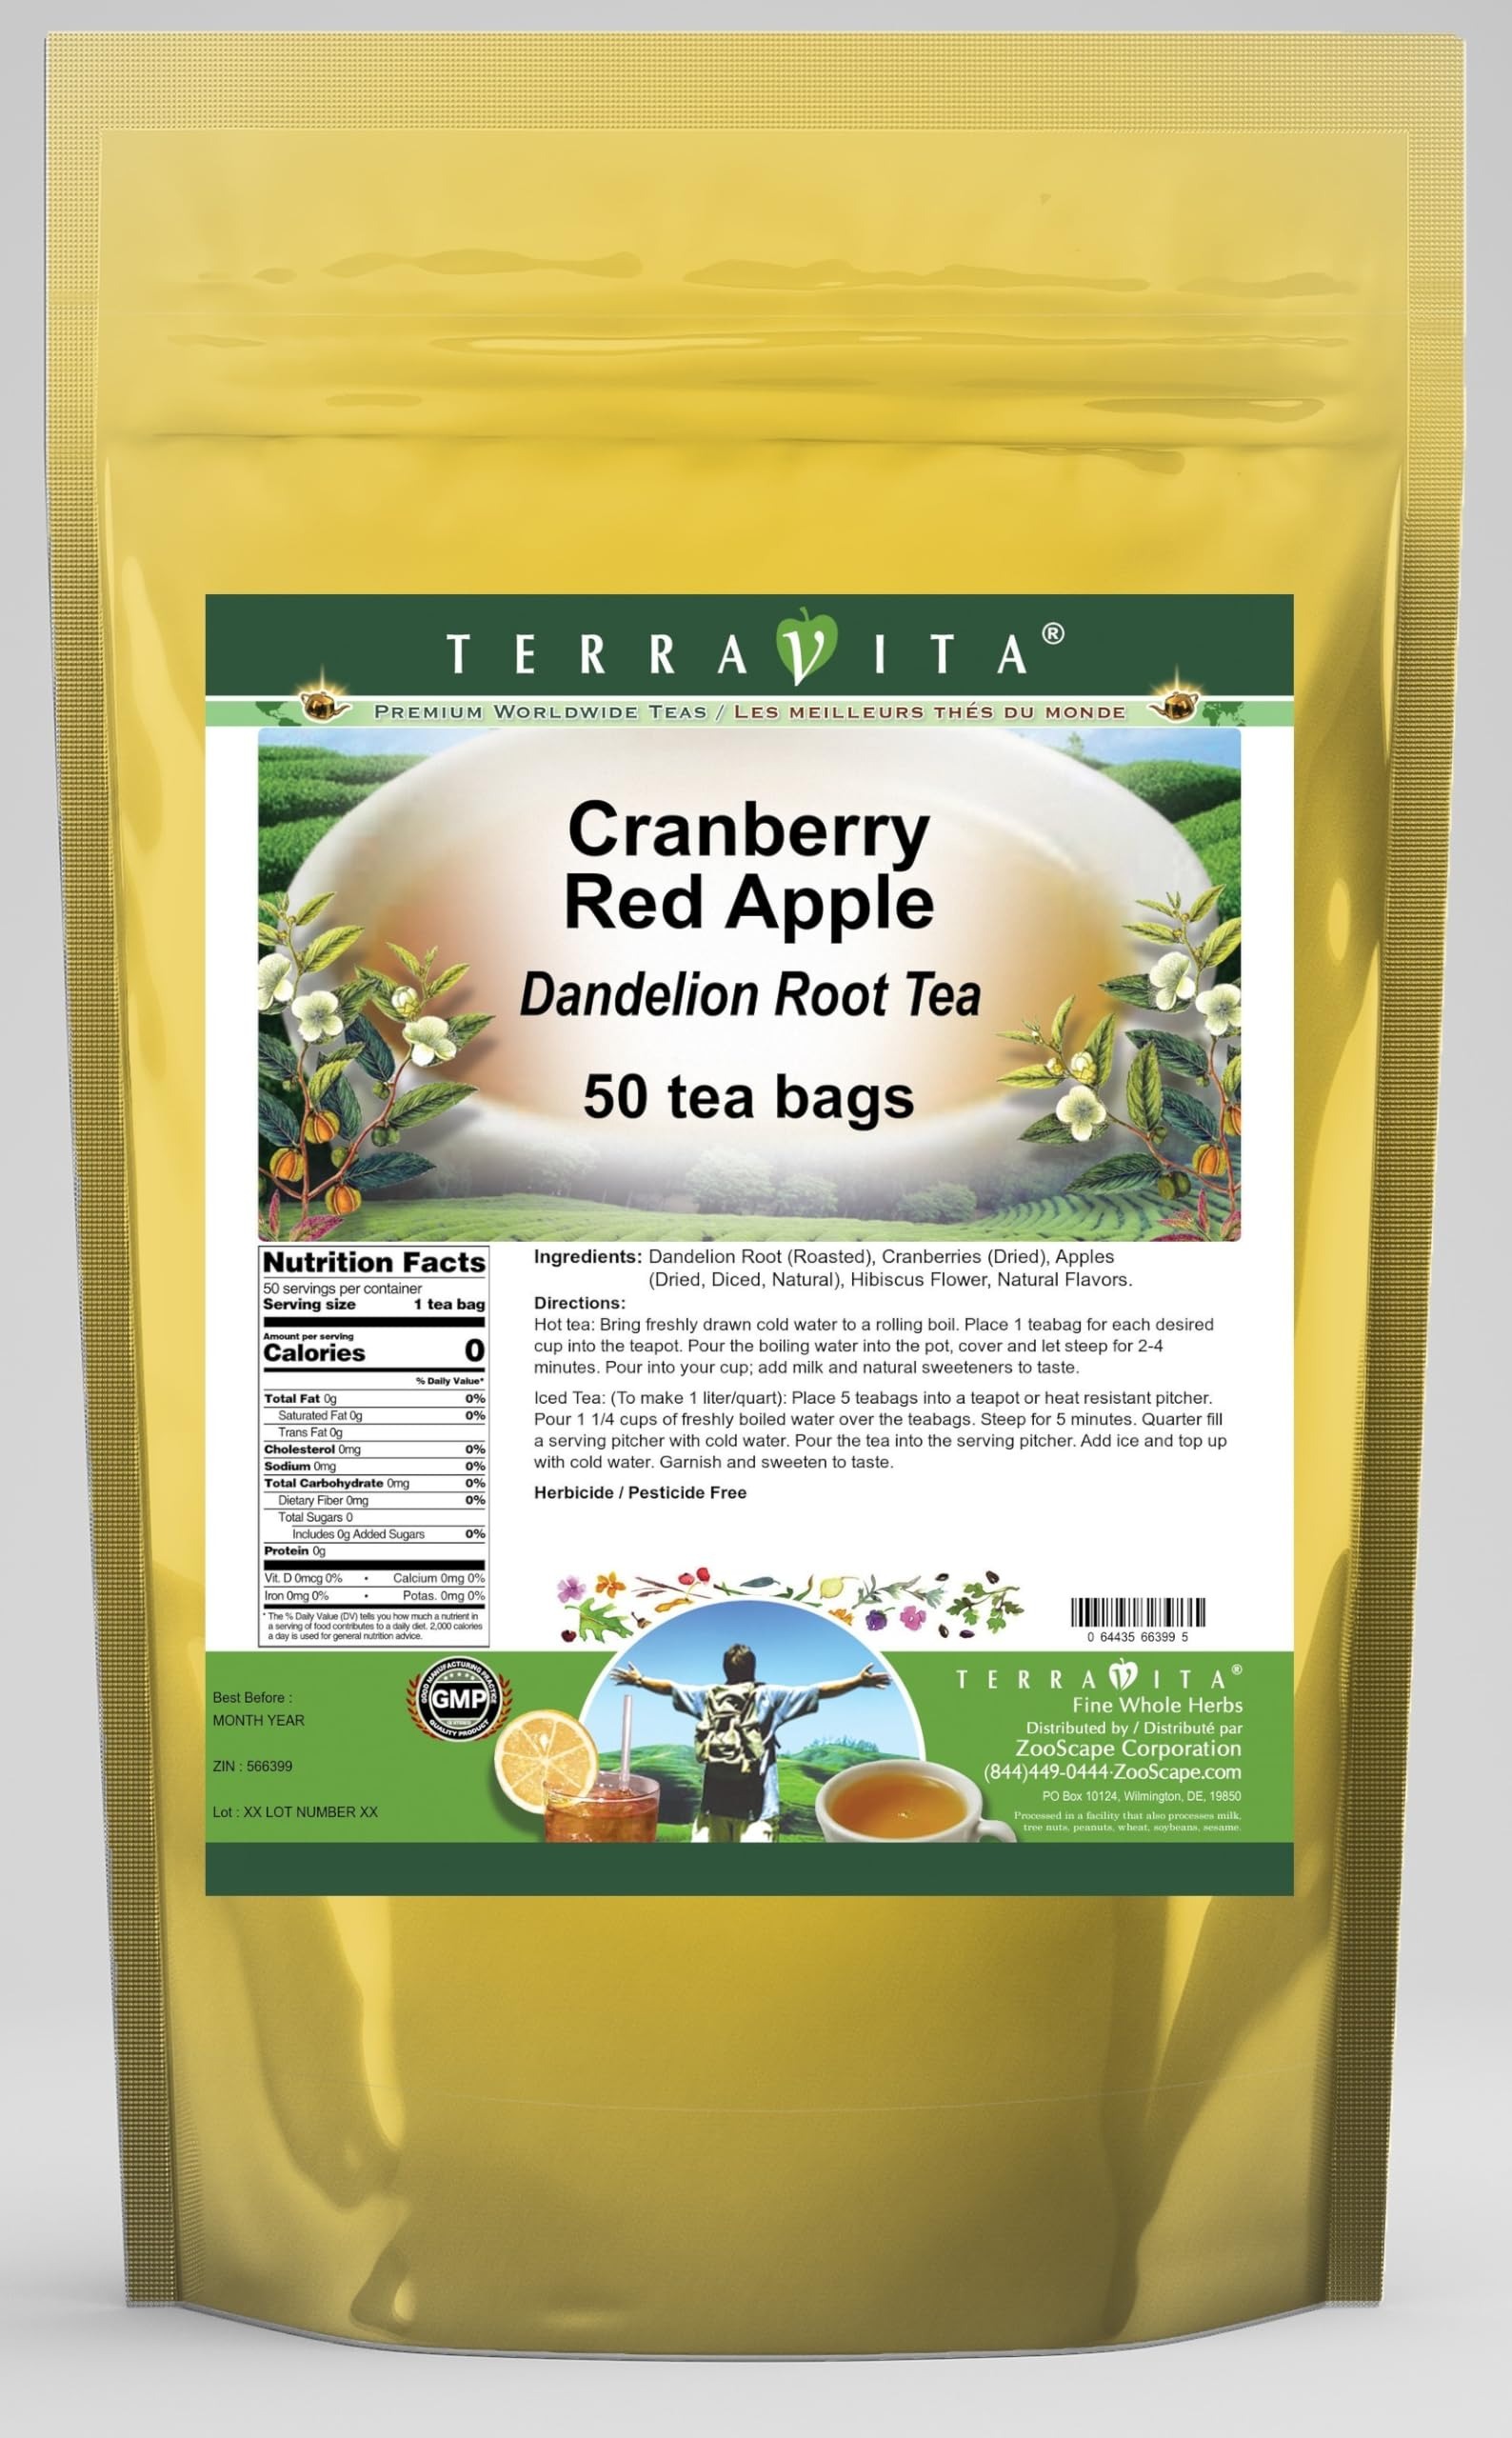
Item Name: Cranberry Red Apple Dandelion Root Tea (50 tea bags, ZIN: 566399) - 3 Pack
Bullet Point 1: Our Cranberry Red Apple Dandelion Root tea is a delicious naturally flavored Dandelion Root coffee substitute with Cranberries, Apples (Dried, Diced, Natural) and Hibiscus Flower that you will enjoy relaxing with anytime! The natural and caffeine-free Cranberry Red Apple taste is delicious! - Ingredients: Dandelion Root, Cranberries, Apples (Dried, Diced, Natural), Hibiscus Flower and Natural Cranberry Red Apple Flavor.
Bullet Point 2: No fillers.
Bullet Point 3: Manufacturer: TerraVita
Bullet Point 4: Size: 50 tea bags
Bullet Point 5: Dandelion Root Tea Bags - Packed in a convenient upright pouch!
Product Description: Our Cranberry Red Apple Dandelion Root tea is a delicious naturally flavored Dandelion Root coffee substitute with Cranberries, Apples (Dried, Diced, Natural) and Hibiscus Flower that you will enjoy relaxing with anytime! The natural and caffeine-free Cranberry Red Apple taste is delicious! - Ingredients: Dandelion Root, Cranberries, Apples (Dried, Diced, Natural), Hibiscus Flower and Natural Cranberry Red Apple Flavor. - Hot tea brewing method: Bring freshly drawn cold water to a rolling boil. Place 1 teabag for each desired cup into the teapot. Pour the boiling water into the pot, cover and let steep for 2-4 minutes. Pour into your cup; add milk and natural sweeteners to taste. - Iced tea brewing method: (To make 1 liter/quart): Place 5 teabags into a teapot or heat resistant pitcher. Pour 1 1/4 cups of freshly boiled water over the teabags. Steep for 5 minutes. Quarter fill a serving pitcher with cold water. Pour the tea into the serving pitcher. Add ice and top up with cold water. Garnish and sweeten to taste. - TerraVita is an exclusive line of premium-quality, natural source products that use only the finest, purest and most potent ingredients found around the world. TerraVita is hallmarked by the highest possible standards of purity, potency, stability and freshness. All of our products are prepared with the highest elements of quality control, from raw materials through the entire manufacturing process, up to and including the moment that the bottles or bags are sealed for freshness and shipped out to you. Our highest possible standards are certified by independent laboratories and backed by our personal guarantee. - TerraVita exists to meet and ensure your family's health and wellness without the harmful effects of chemicals and health products. We strive to ma
Value: 150.0
Unit: Count

Price: 78.86